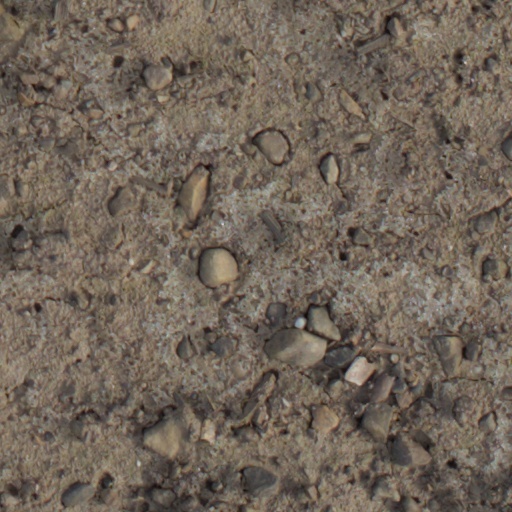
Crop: wheat